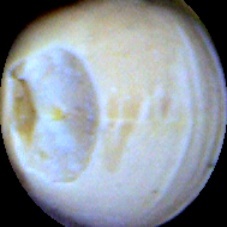
Label: Broken